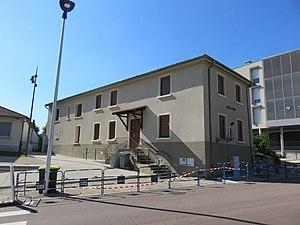
Ancienne mairie, appelée ""mairie 1860"" à Corbas (Rhône, France)."
Corbas est une commune française située dans la métropole de Lyon et la région Auvergne-Rhône-Alpes.